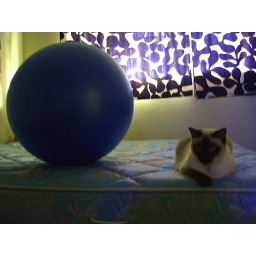
ed ball bed in blue